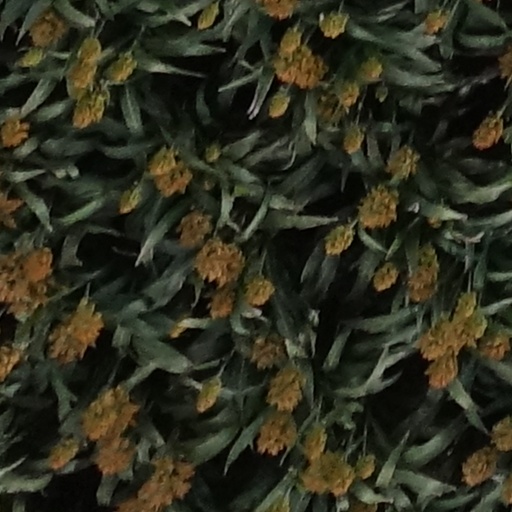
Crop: sorghum